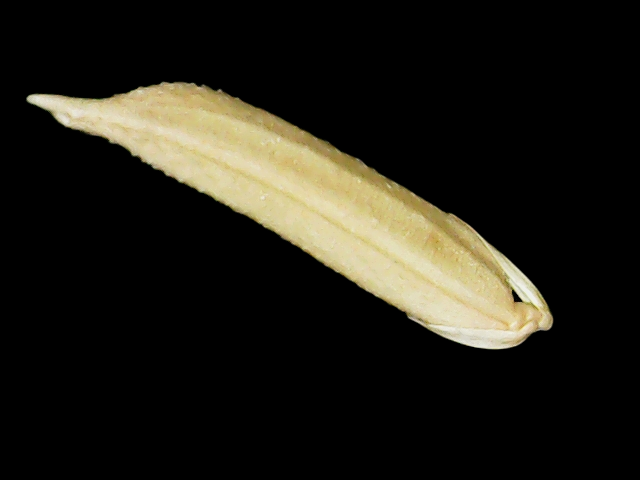
Rice variety: Binadhan25